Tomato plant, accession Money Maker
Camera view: vertical (180 deg); turntable rotation: 90 degrees
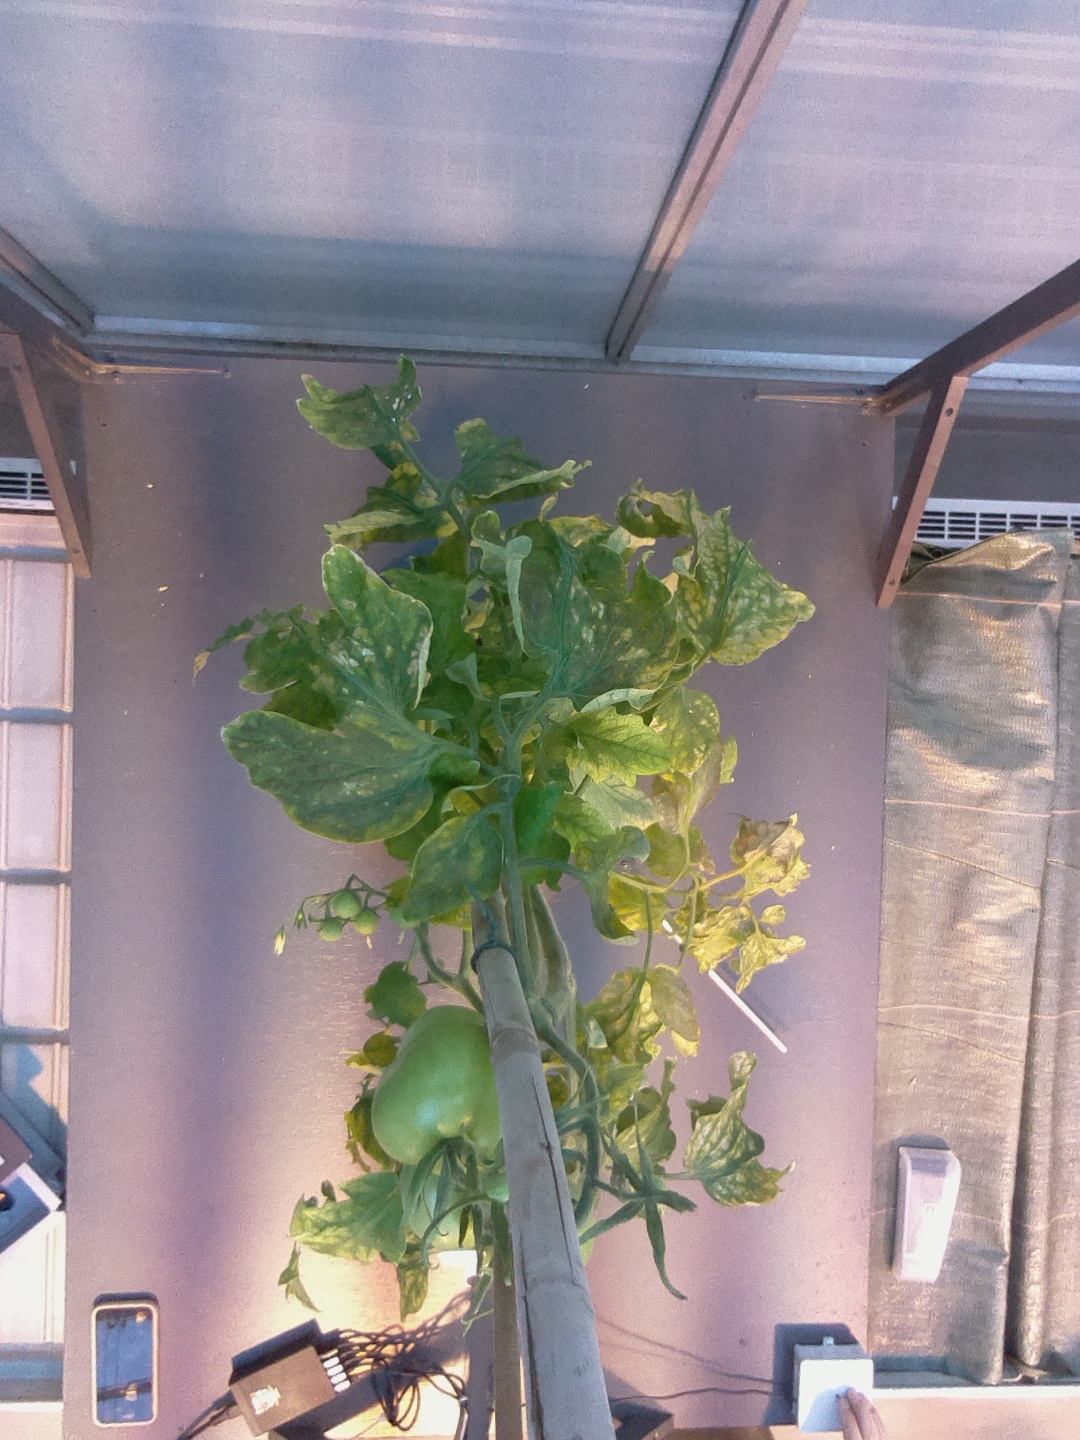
BBCH growth stage 77: 70%-80% of final fruit size